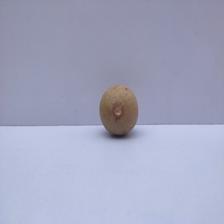
Size: Small